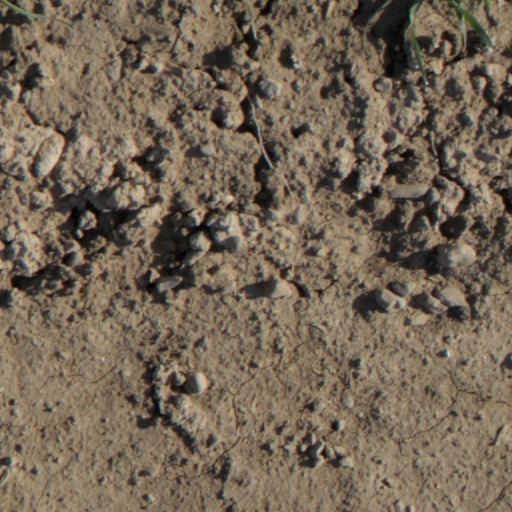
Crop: wheat